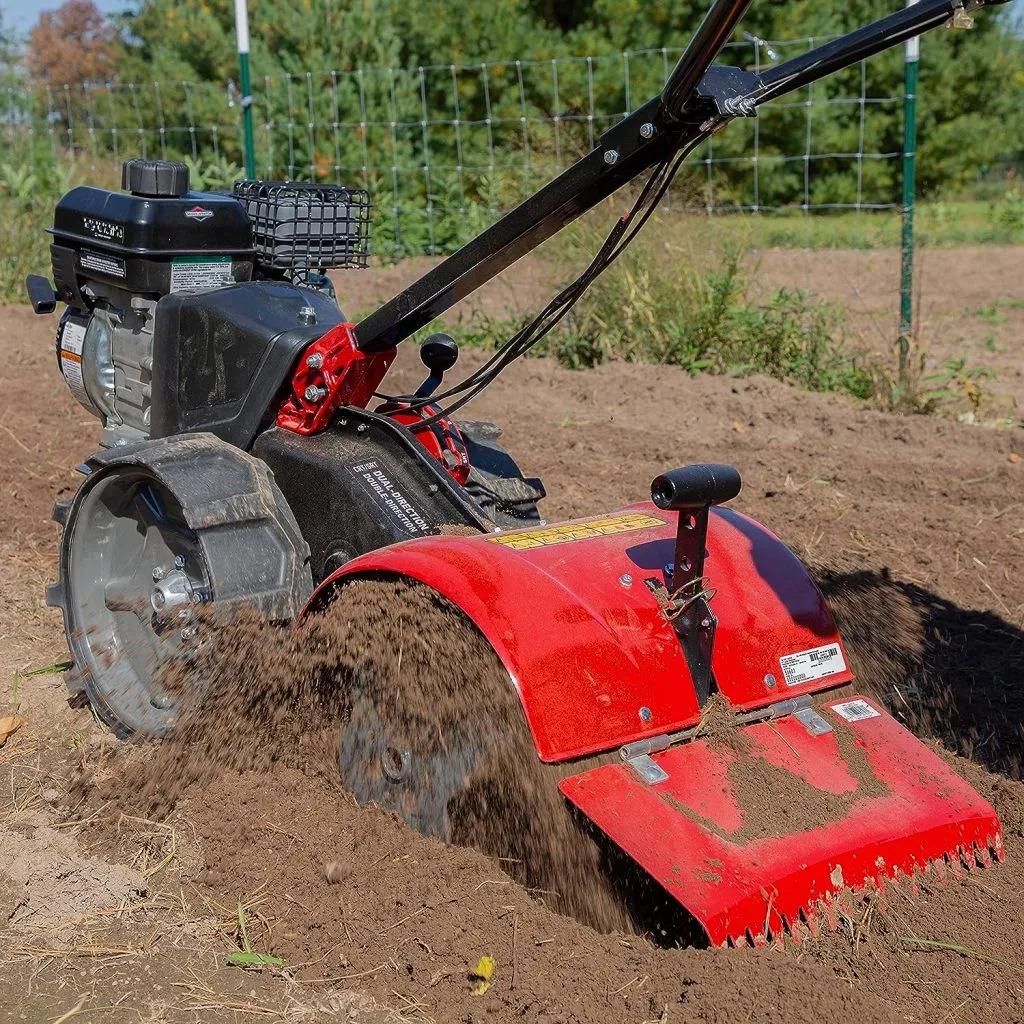
Miti yenye majani ya rangi ya kijani kibichi, uzio wa nyaya, mashine ikiwa shambani ikifanya kazi ya kilimo.